History of Acre

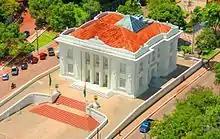
Palácio Rio Branco, the seat of government, named after the Baron of Rio Branco. It contains an obelisk in honor of the heroes of the Acre War.

In the region of the current state of Acre, numerous Geoglyphs (structures made in the ground) with ages varying up to 2,100 years have been found. Due to their complexity, they are reminiscent of pre-Columbian civilizations, demonstrating a high degree of knowledge in various areas and mastery of advanced earth and water-moving techniques. The latest excavations made an important discovery in Xapuri: A prop hole in good condition was located in a round-shaped geoglyph, reinforcing the thesis that the Indians of that time might have used palisaded fortifications for habitation and security.